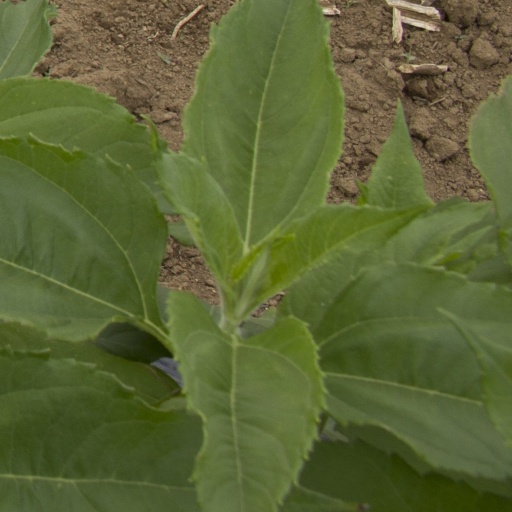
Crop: Jerusalem artichoke